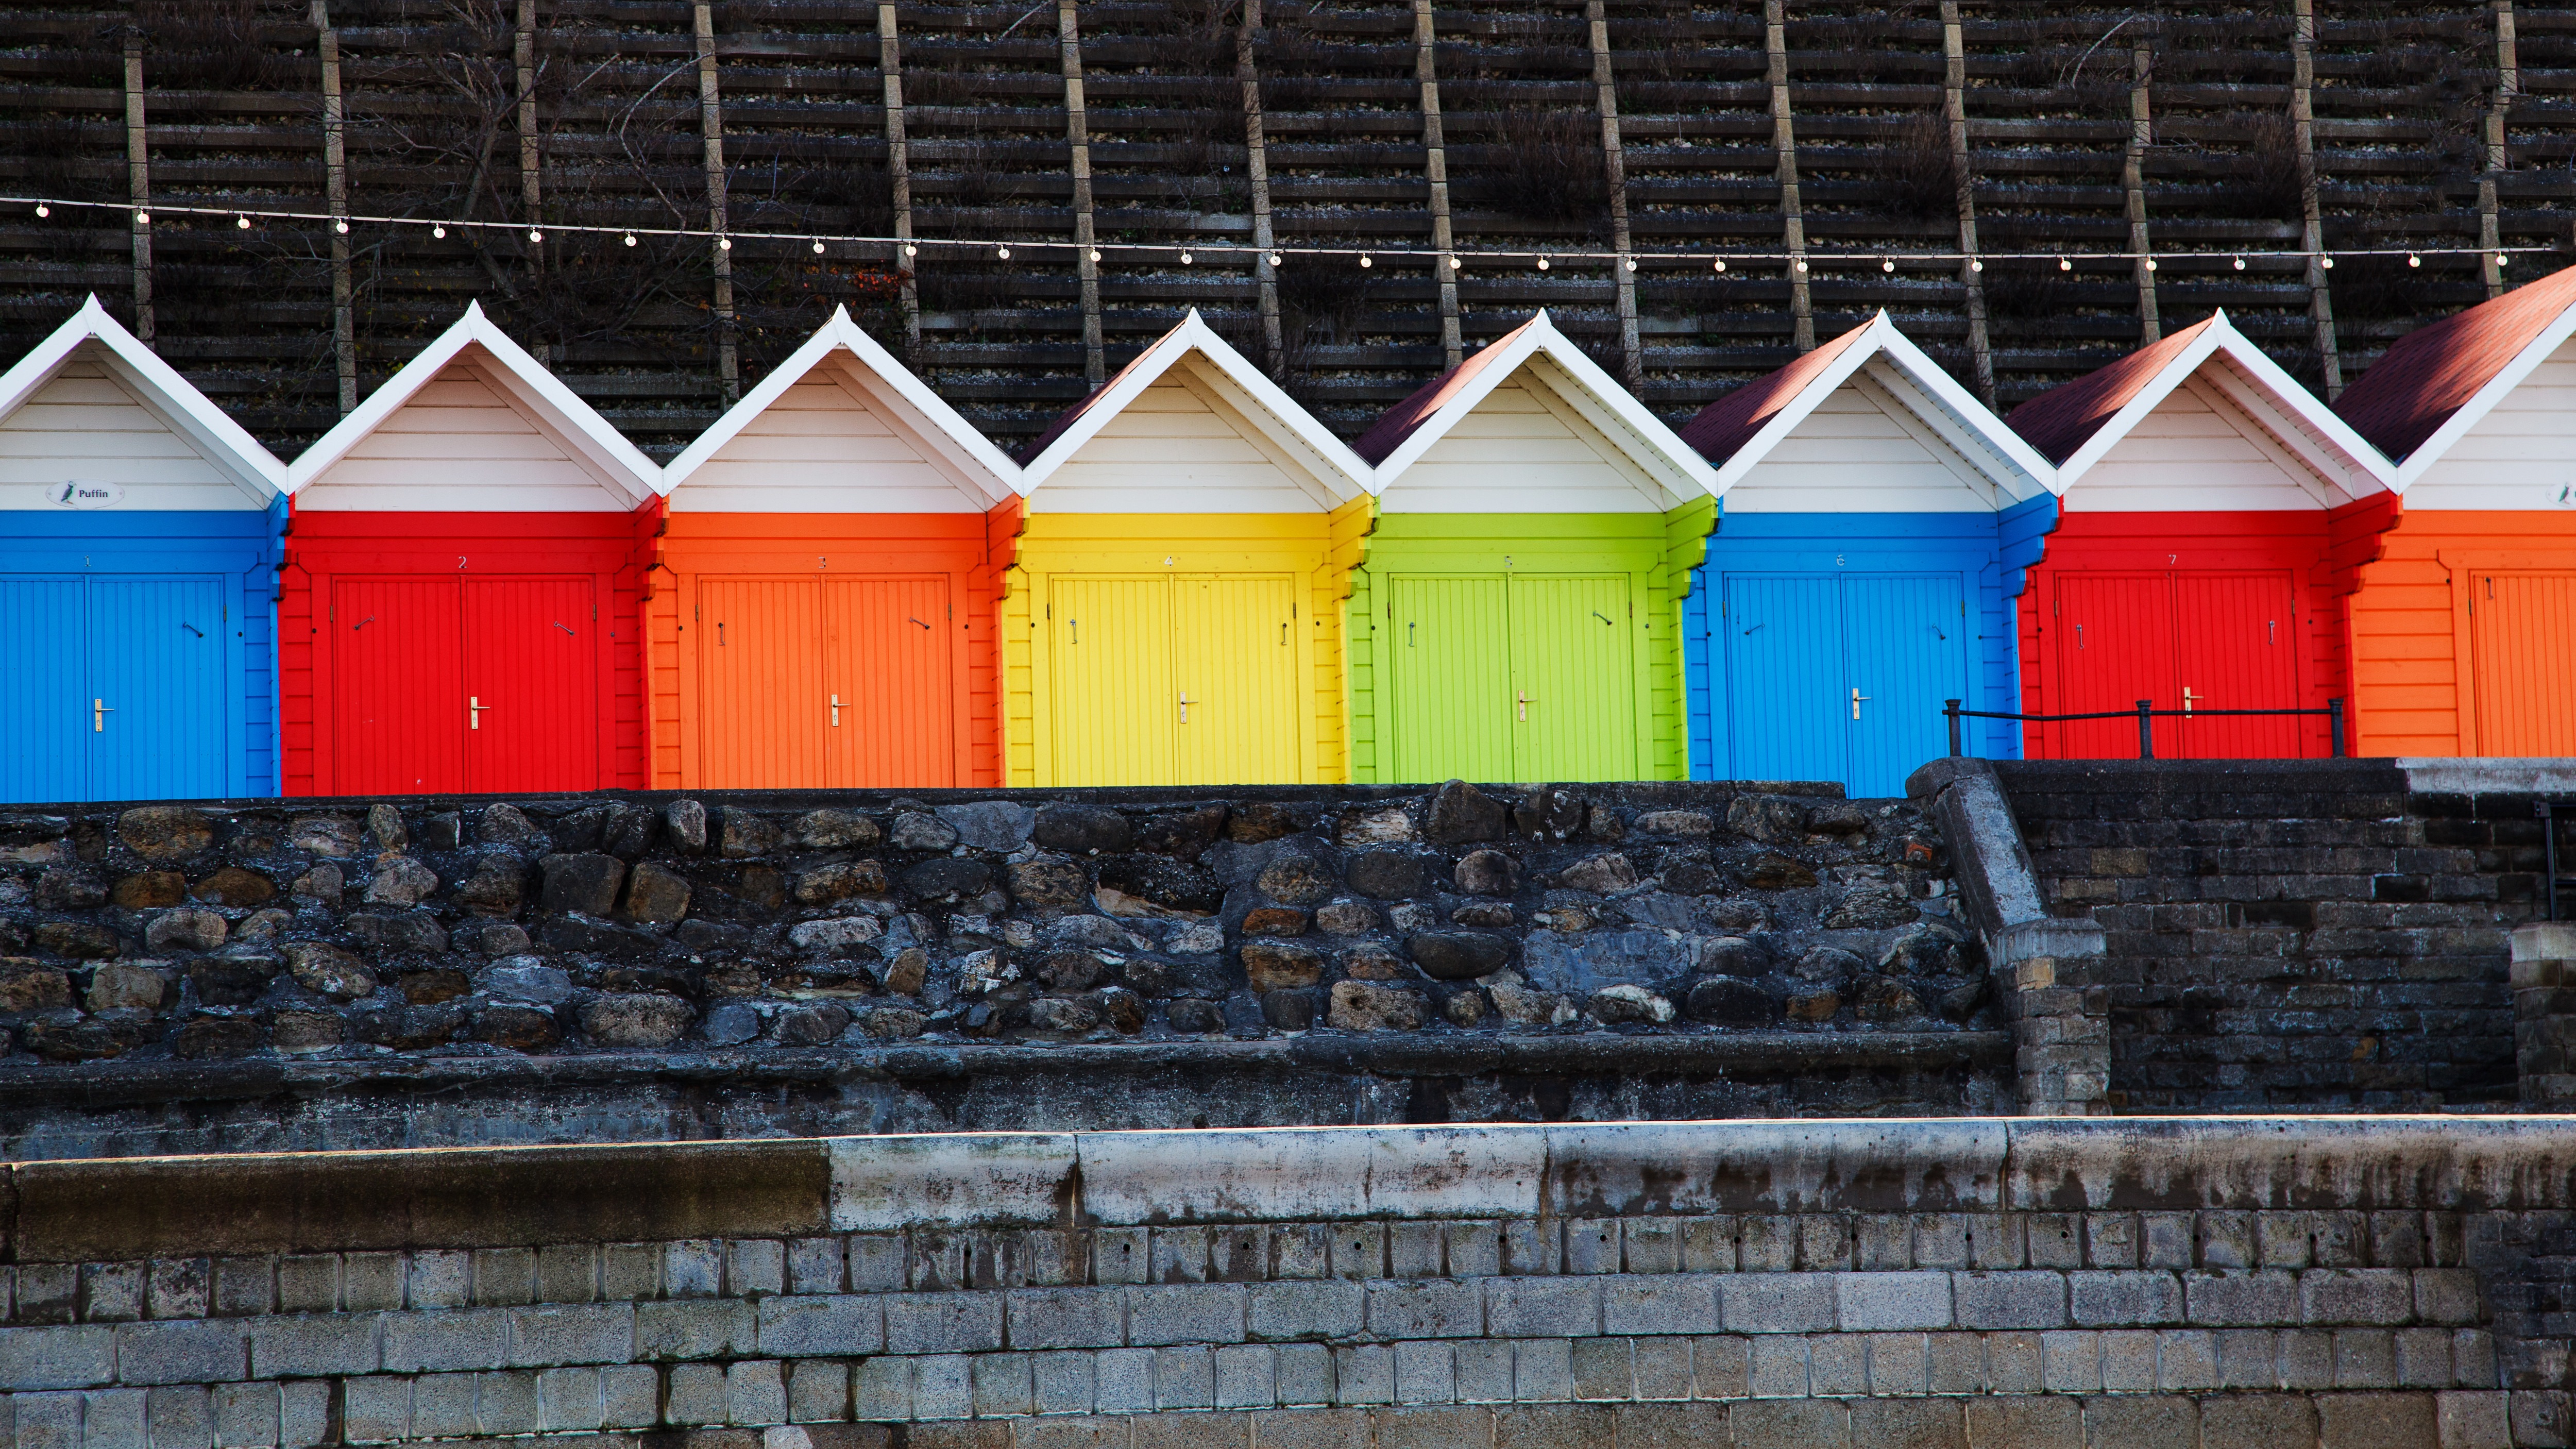
beach, coast, ocean, architecture, wood, row, house, wall, vacation, hut, seaside, cabin, color, facade, blue, colorful, colour, bright, wooden, colored, huts, urban area